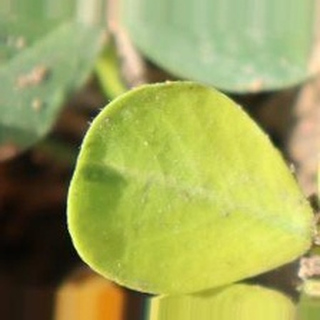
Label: groundnut_nutrition_deficiency